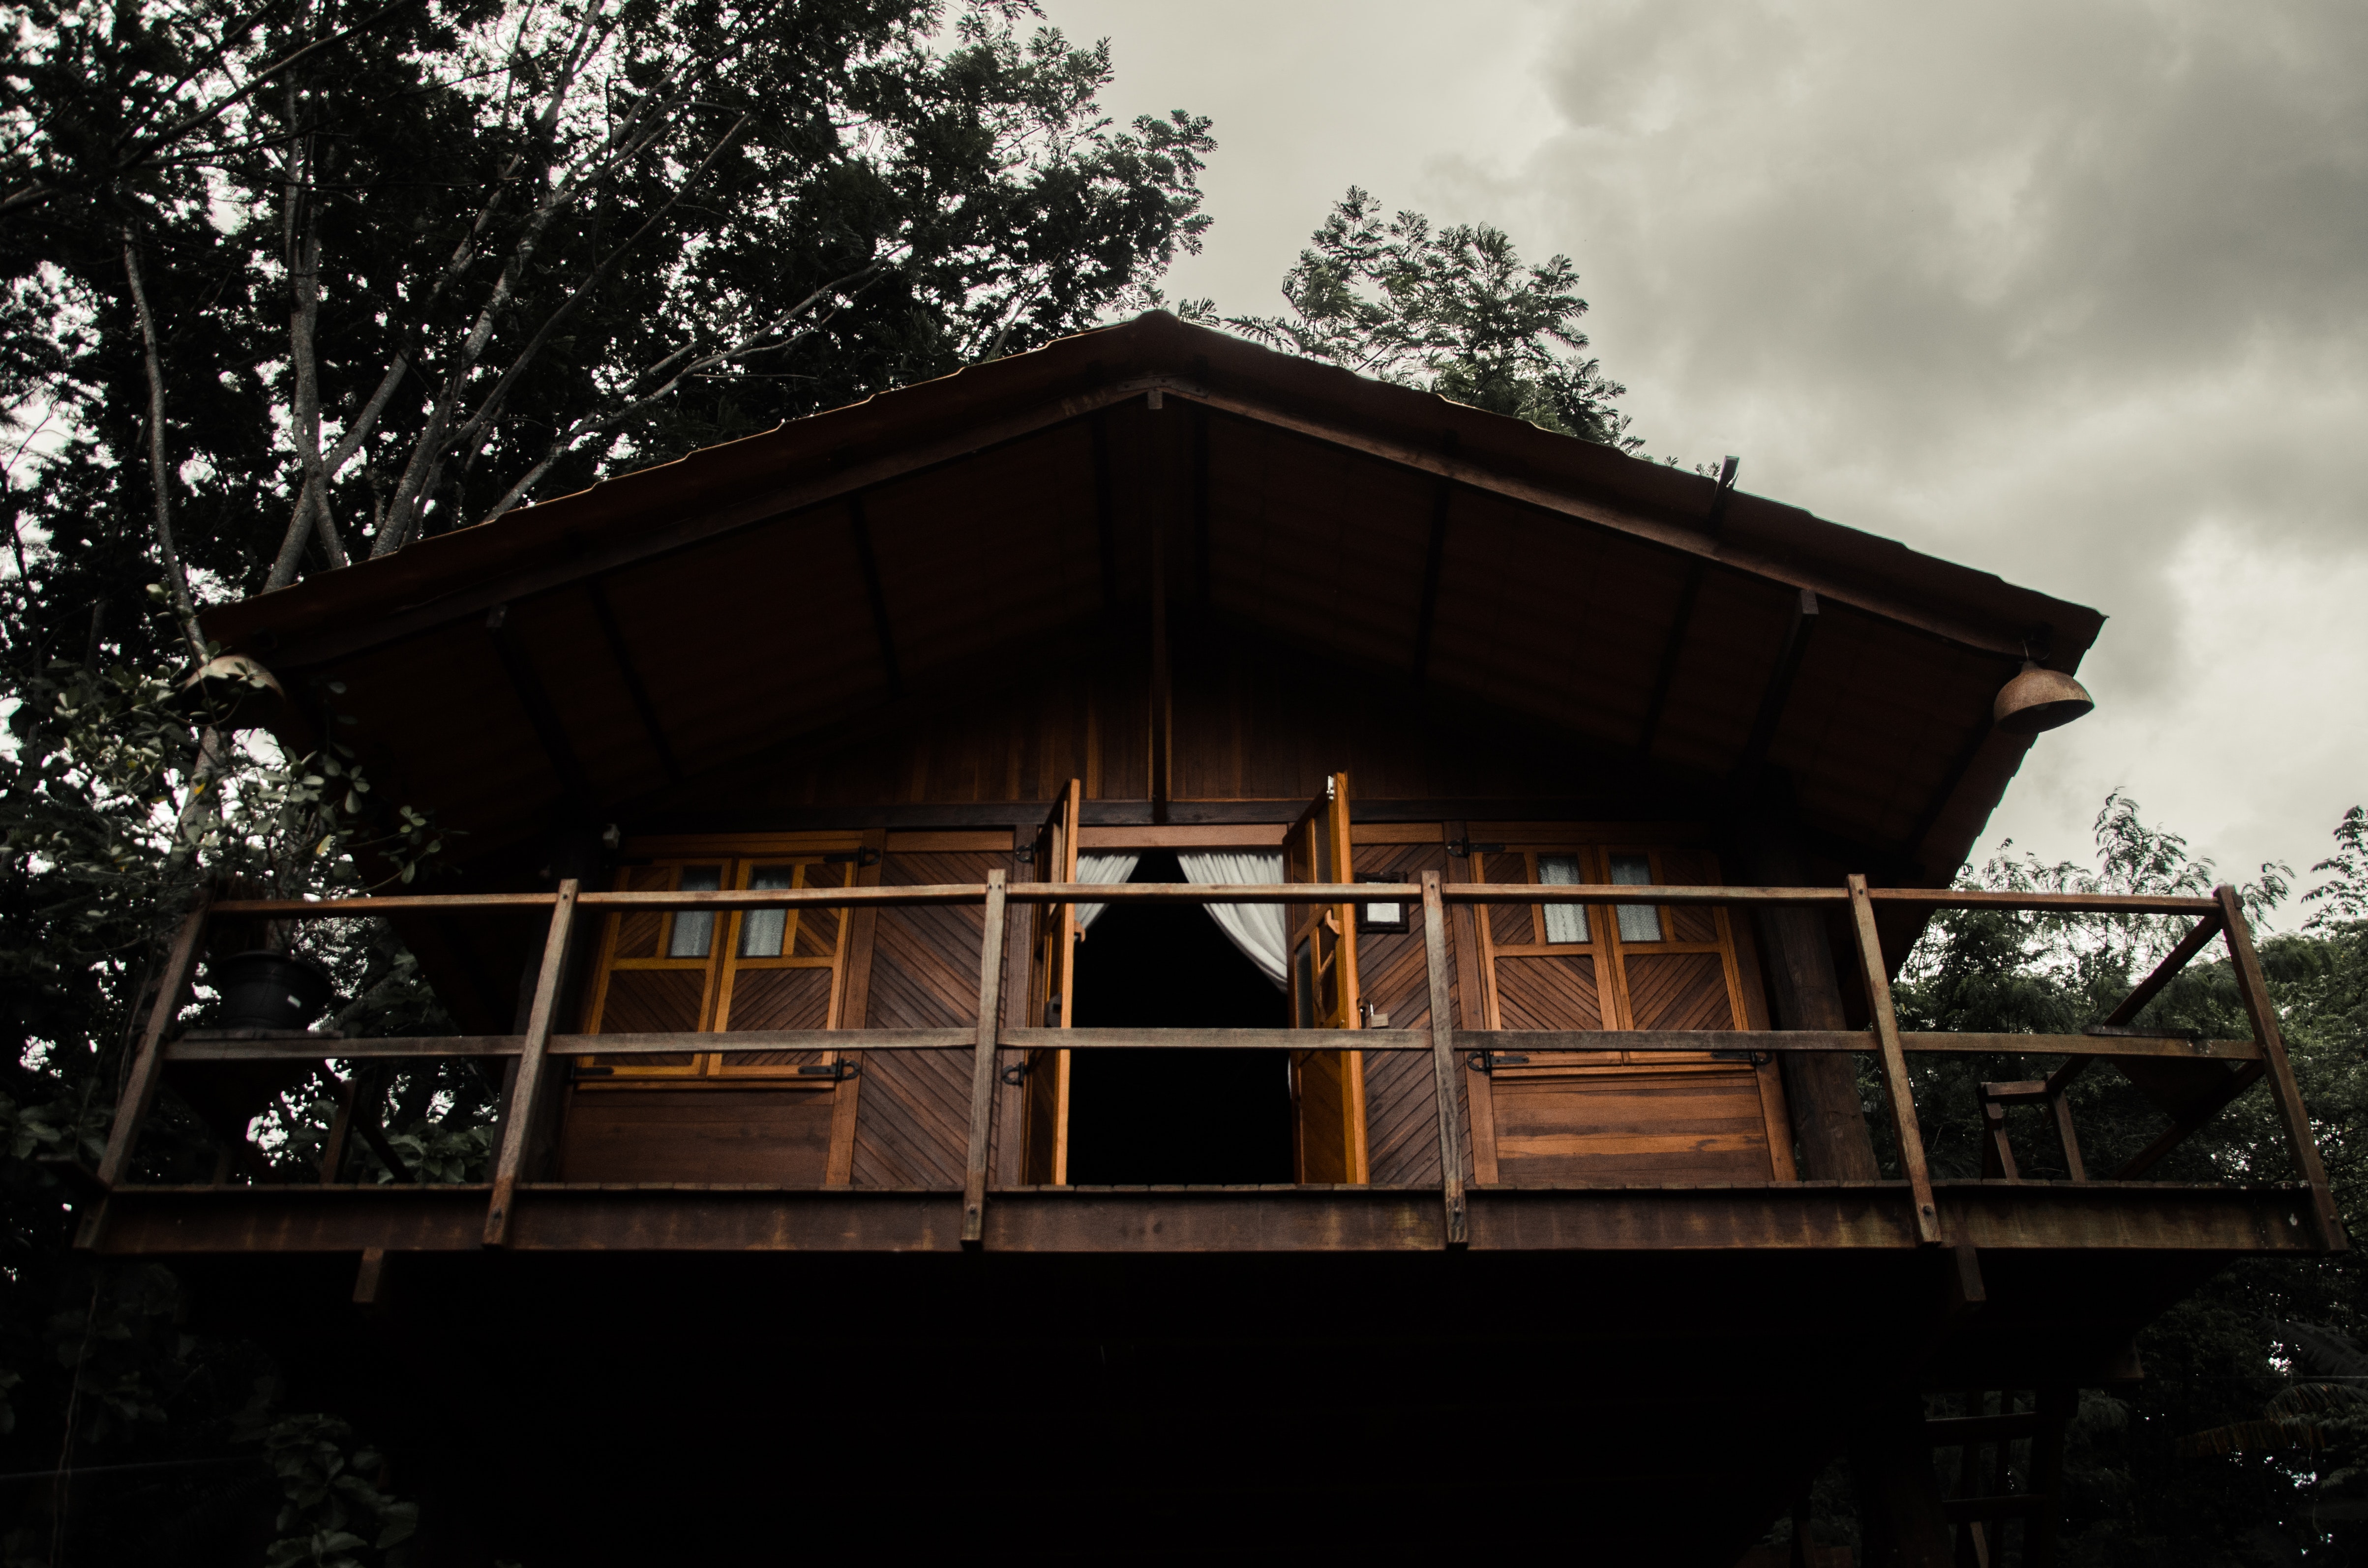
architecture, house, sky, tree, home, building, roof, window, wood, plant, facade, city